El Diablo (character)

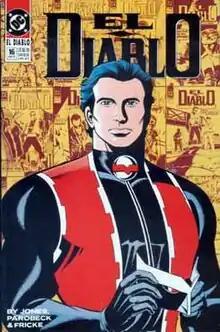
El Diablo (Rafael Sandoval) from the cover of "El Diablo" vol. 2 #16 by Mike Parobeck.

El Diablo is a name shared by several characters appearing in media published by DC Comics: Lazarus Lane, Rafael Sandoval, and Chato Santana. Santana appears in the 2016 "Suicide Squad" film, set in the DC Extended Universe.